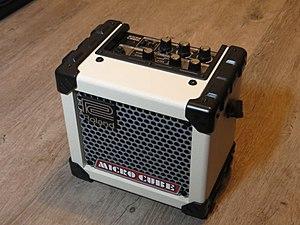
L'amplificateur Roland Micro Cube.
Le Roland Micro Cube est un amplificateur à modélisation pour guitare de la marque Roland. C'est un petit amplificateur portable alimenté par piles, ce qui lui permet d'être transporté facilement.